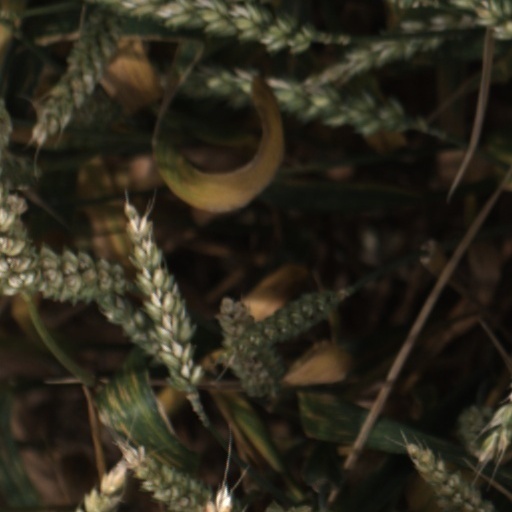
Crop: wheat